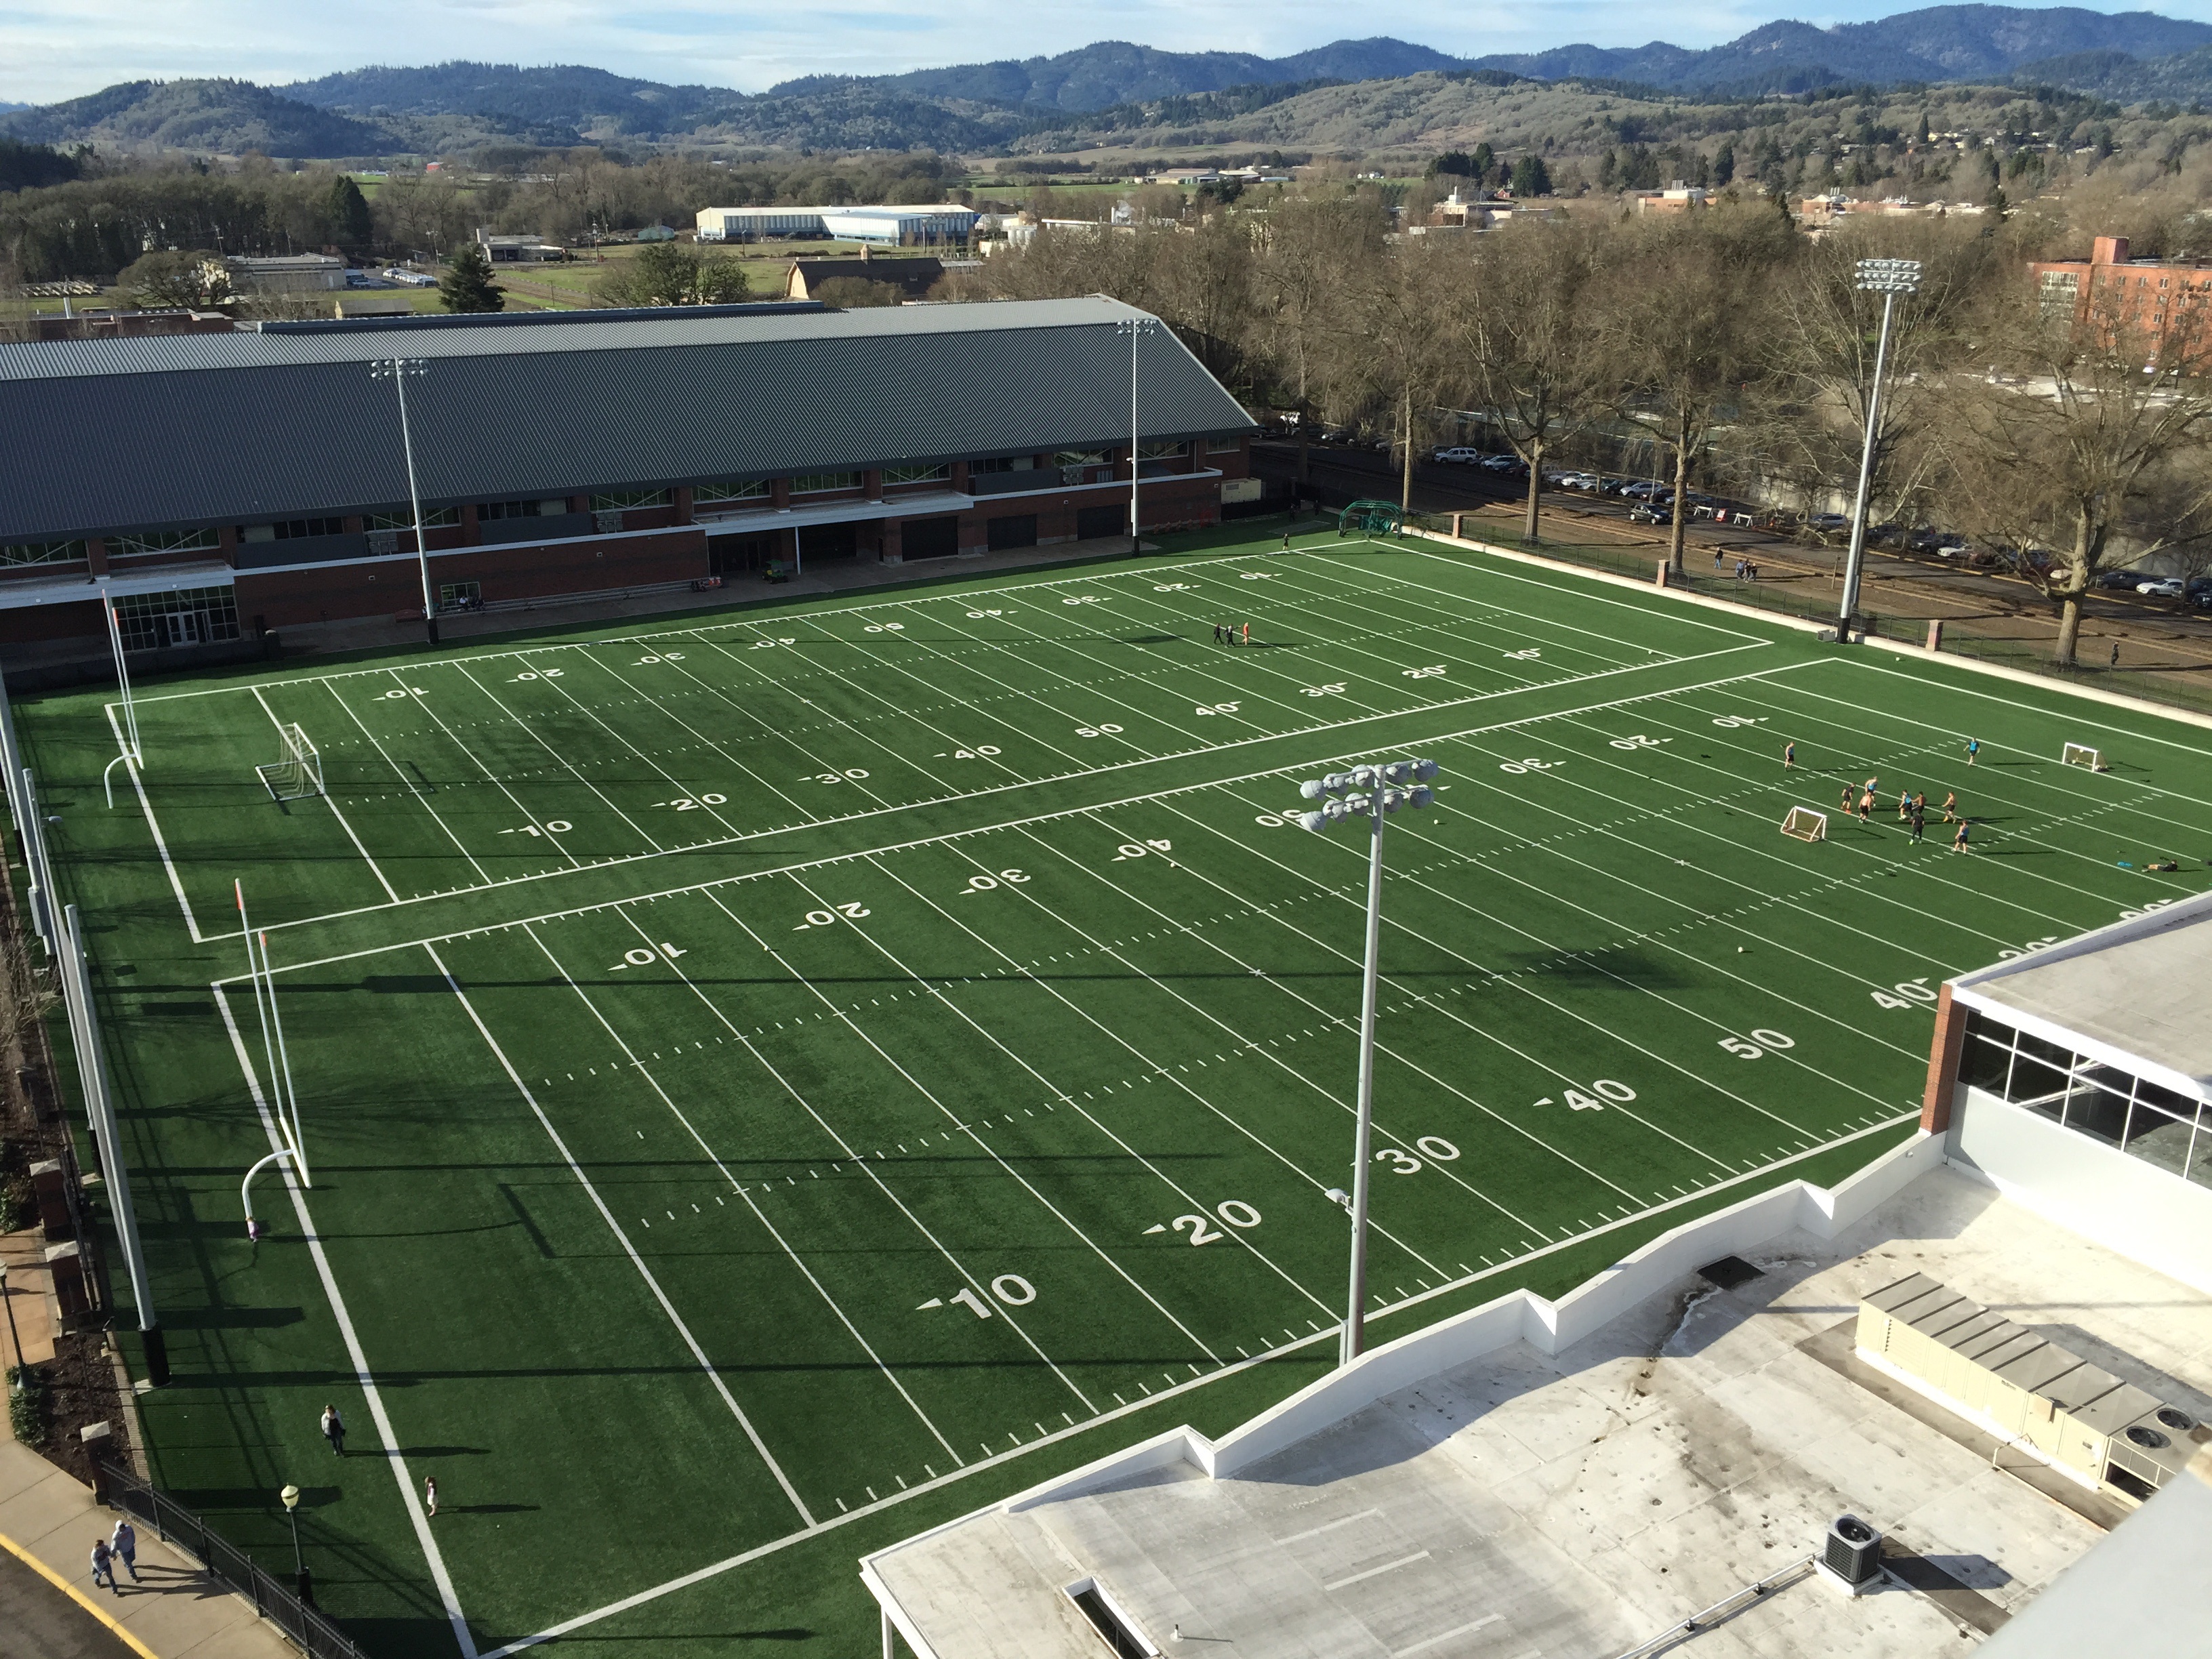
grass, structure, sport, field, game, green, football, stadium, goal, baseball field, tennis court, turf, arena, american, team, tennis, sports, net, yard, athletics, practice, touchdown, baseball park, yardline, geographical feature, sport venue, soccer specific stadium